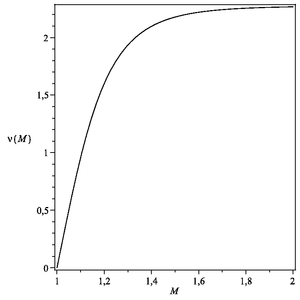
Fonction de Prandtl-Meyer
La détente de Prandtl-Meyer est la détente isentropique d'un gaz à partir d'un milieu homogène, plan, en écoulement supersonique. Elle a été établie par Ludwig Prandtl et son élève Theodor Meyer.